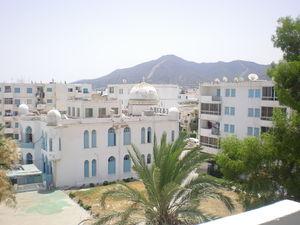
Le casino de Hammam-lif, banlieue sud de Tunis